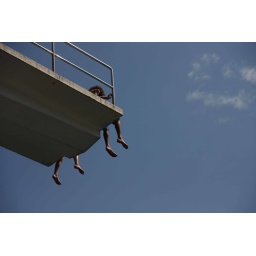
Two boys sitting calmly on the ledge ten metres above the warm salty water on Hvalstrand, Asker, Norway.